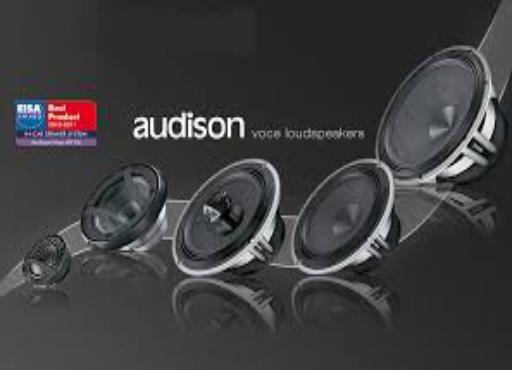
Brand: Audison
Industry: Leisure